Obando Fertility Rites

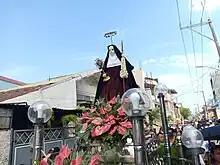
Saint Clare of Assisi

St. Clare of Assisi is the oldest saint declared patroness of Catanghalan (the town's former name), her image was first enshrined in the chapel built by missionaries of the Order of Friars Minor in the town. St. Clare was a 13th-century Italian nun, who founded the Poor Clares according to the rules and teachings of her contemporary, St. Francis.